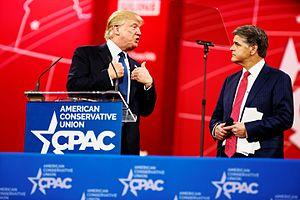
Donald John Trump, né le 14 juin 1946 à New York, est un homme d'affaires, animateur de télévision et homme d'État américain. Il est le 45ᵉ président des États-Unis, depuis le 20 janvier 2017.